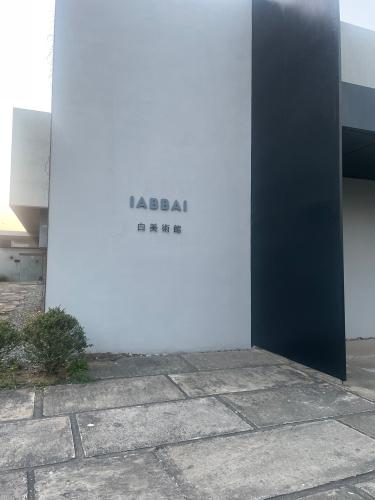
地标名称：白美术馆
所在城市：宁波市·鄞州区